Mesnil-Saint-Loup

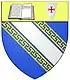
A general view of Mesnil-Saint-Loup

Mesnil-Saint-Loup is a commune in the Aube department in north-central France.